French Foreign Legion

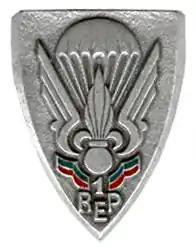
1st Foreign Parachute Regiment formed and commanded by Legion Lieutenant Colonel Pierre Paul Jeanpierre (1912–1958)

The Foreign Legion played a smaller role in World War II in mainland Europe than in World War I, though it saw involvement in many exterior theatres of operations, notably sea-transport protection through to the Norwegian, Syria-Lebanon, and North African campaigns. The 13th Demi-Brigade, formed for service in Norway, found itself in the UK at the time of the French Armistice (June 1940), was deployed to the British 8th Army in North Africa and distinguished itself in the Battle of Bir Hakeim (1942). Reflecting the divisions of the time, part of the Foreign Legion joined the Free French movement while another part served the Vichy government. Germany incorporated German legionnaires into the Wehrmacht's 90th Light Infantry Division in North Africa.